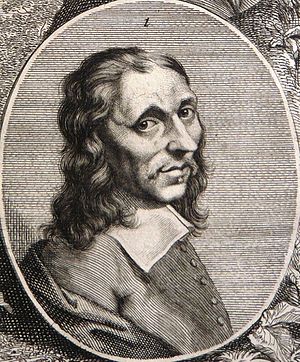
Allaert van Everdingen
Allart van Everdingen var en hollandsk maler og raderer. Han var bror til Caesar van Everdingen.